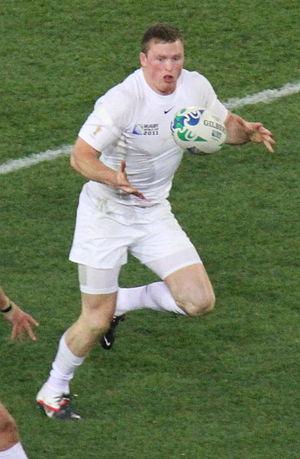
Le Tournoi des Six Nations 2011, ou Tournoi RBS des Six Nations pour des raisons de sponsoring, se déroule du 4 février au 19 mars 2011. Comme chaque année, cinq journées sont disputées en février et mars. La compétition s'étend sur sept semaines, avec des pauses avant et après la troisième journée. Chacune des six nations participantes affronte toutes les autres. Les trois équipes qui ont en 2011 l'avantage de jouer un match de plus à domicile que les autres sont l'Italie, l'Angleterre et l'Écosse. Pour la première fois de l'histoire du Tournoi, le premier match se joue un vendredi soir. Toutes les équipes participantes se retrouvent avec les mêmes entraîneurs que lors de l'édition précédente.
L'équipe d'Angleterre termine première du Tournoi des six nations 2011, après avoir remporté quatre victoires et connu une seule défaite contre l'Irlande. L'Angleterre remporte ce tournoi sans pour autant réaliser le grand chelem.